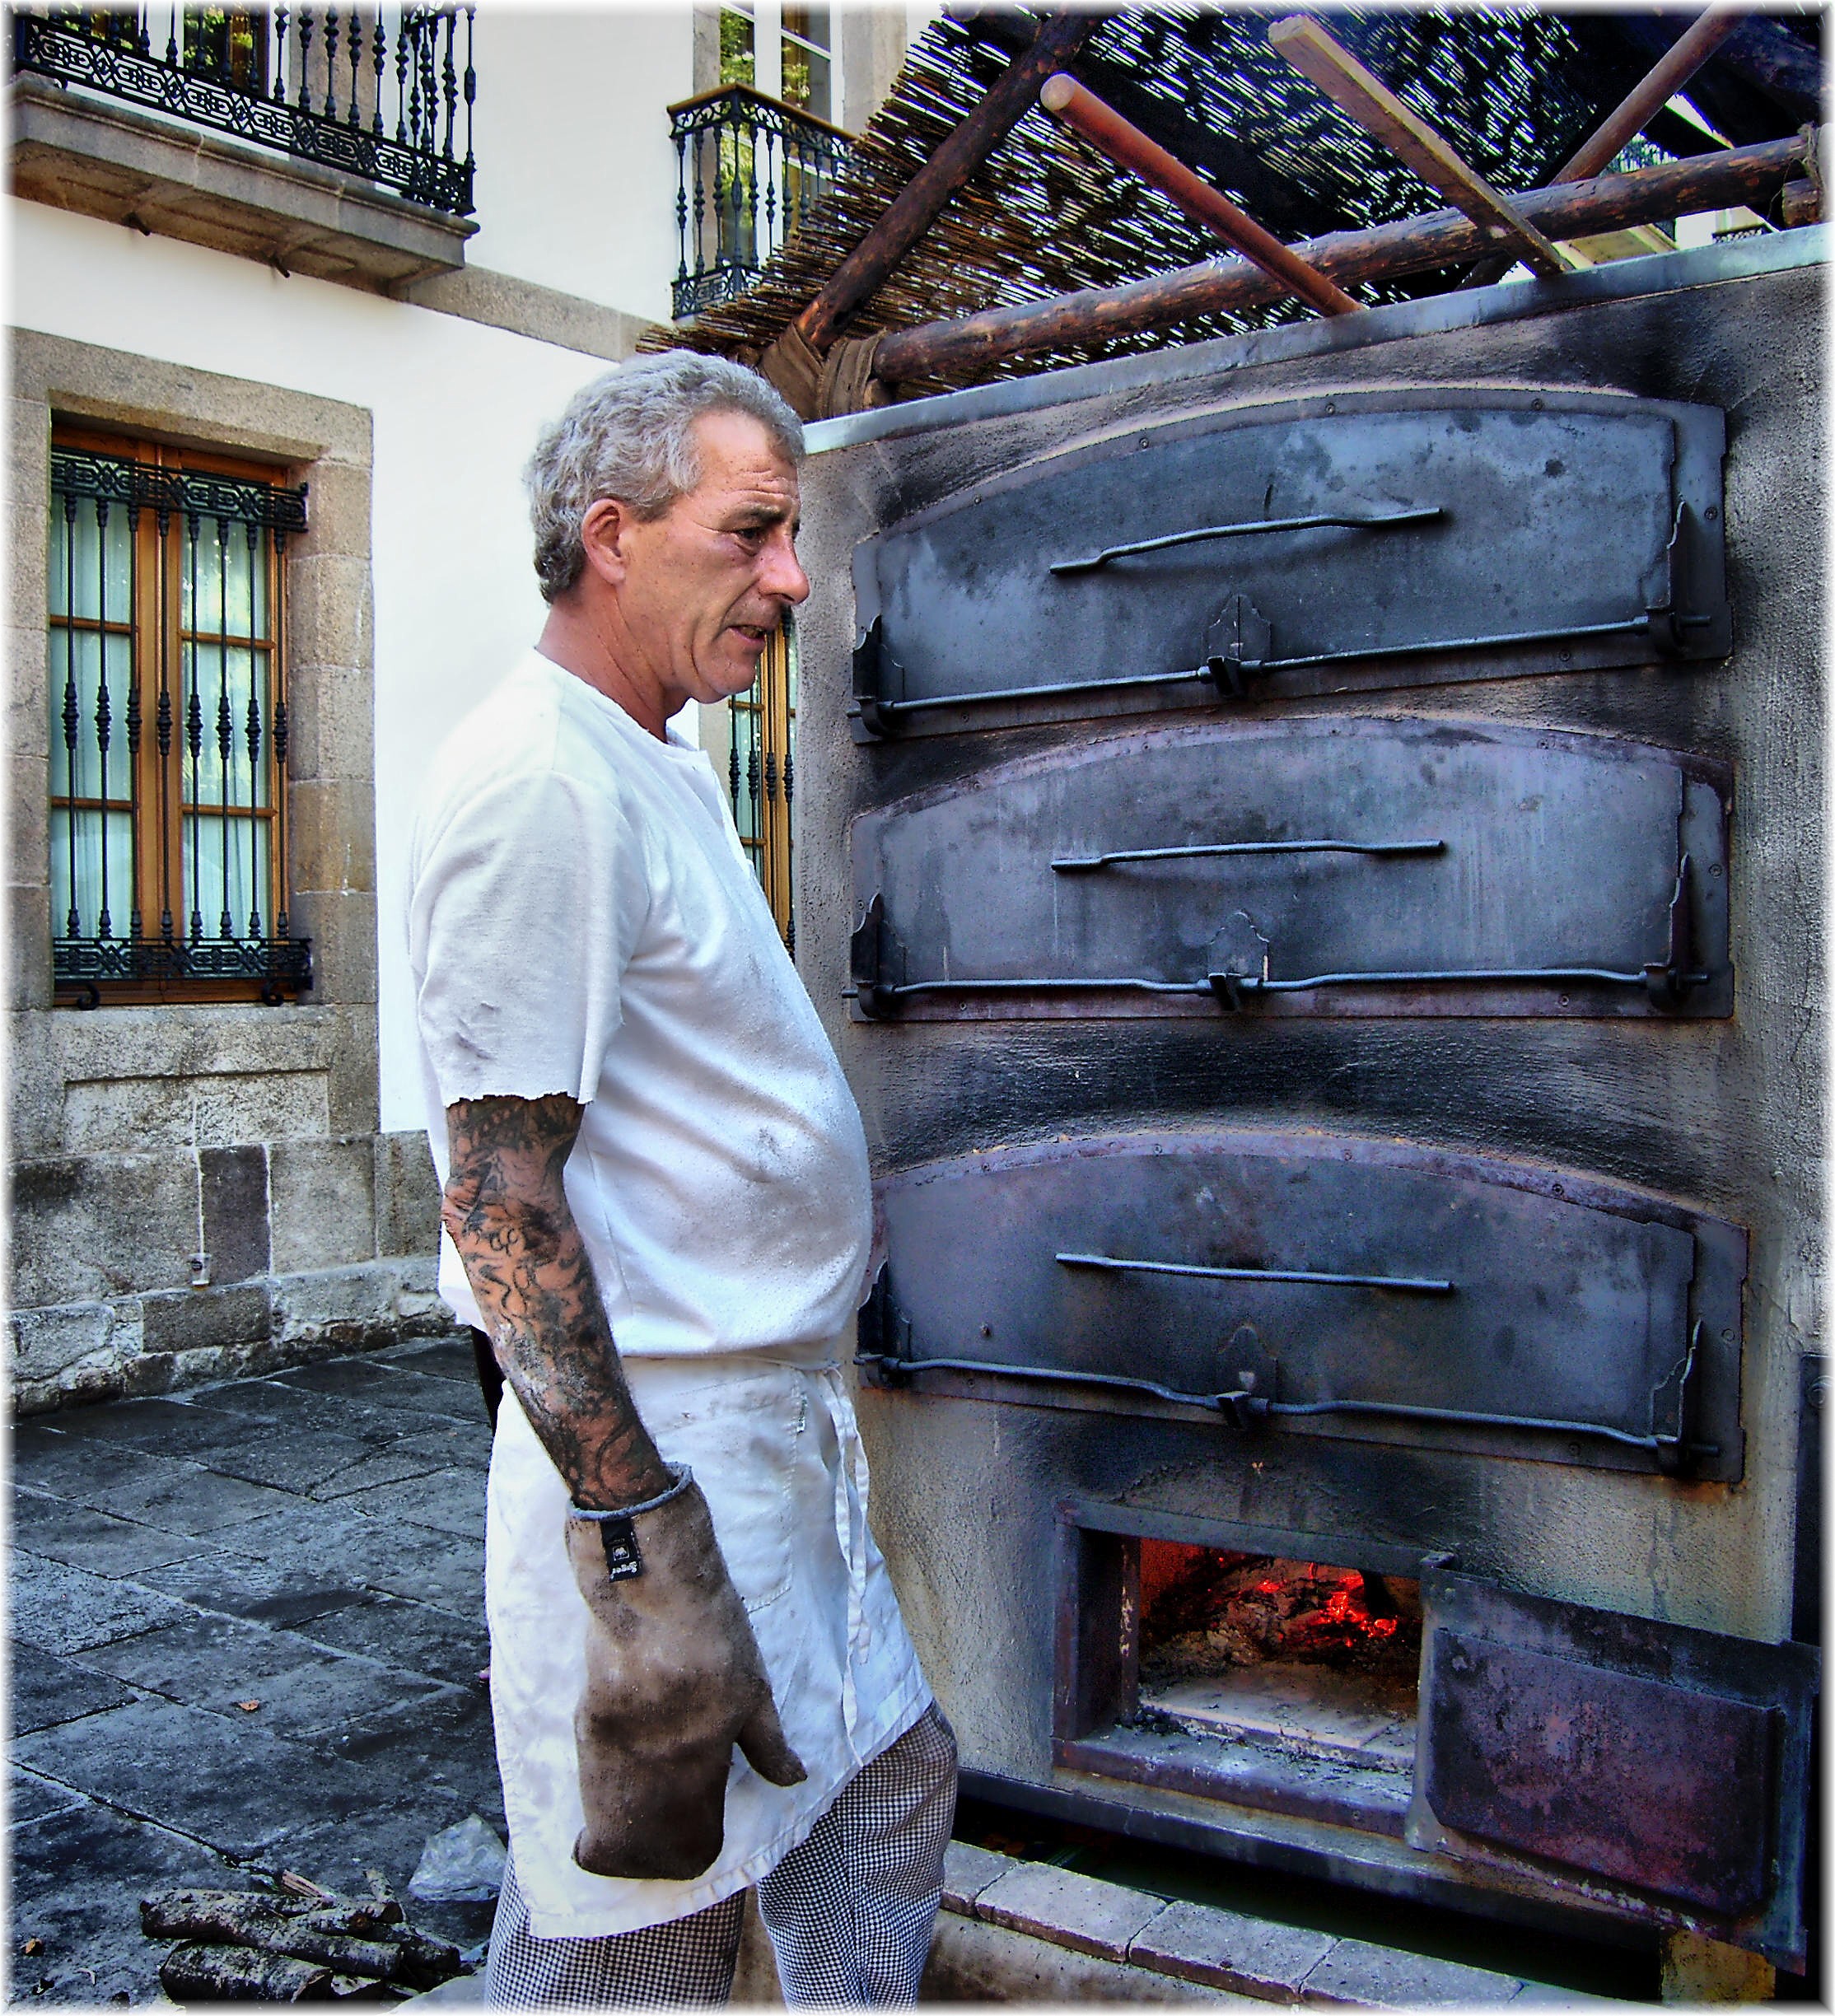
person, people, wood, europe, profession, medieval, art, spain, temple, photograph, europa, galicia, acorua, image, espana, corua, galiza, gentes, xentes, lacoruna, oficios